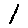
Label: 1